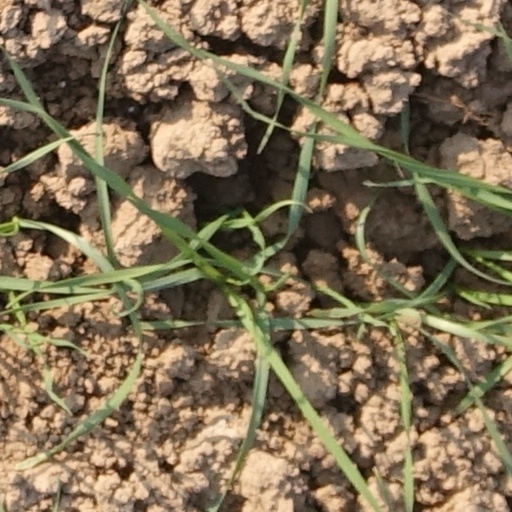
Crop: wheat